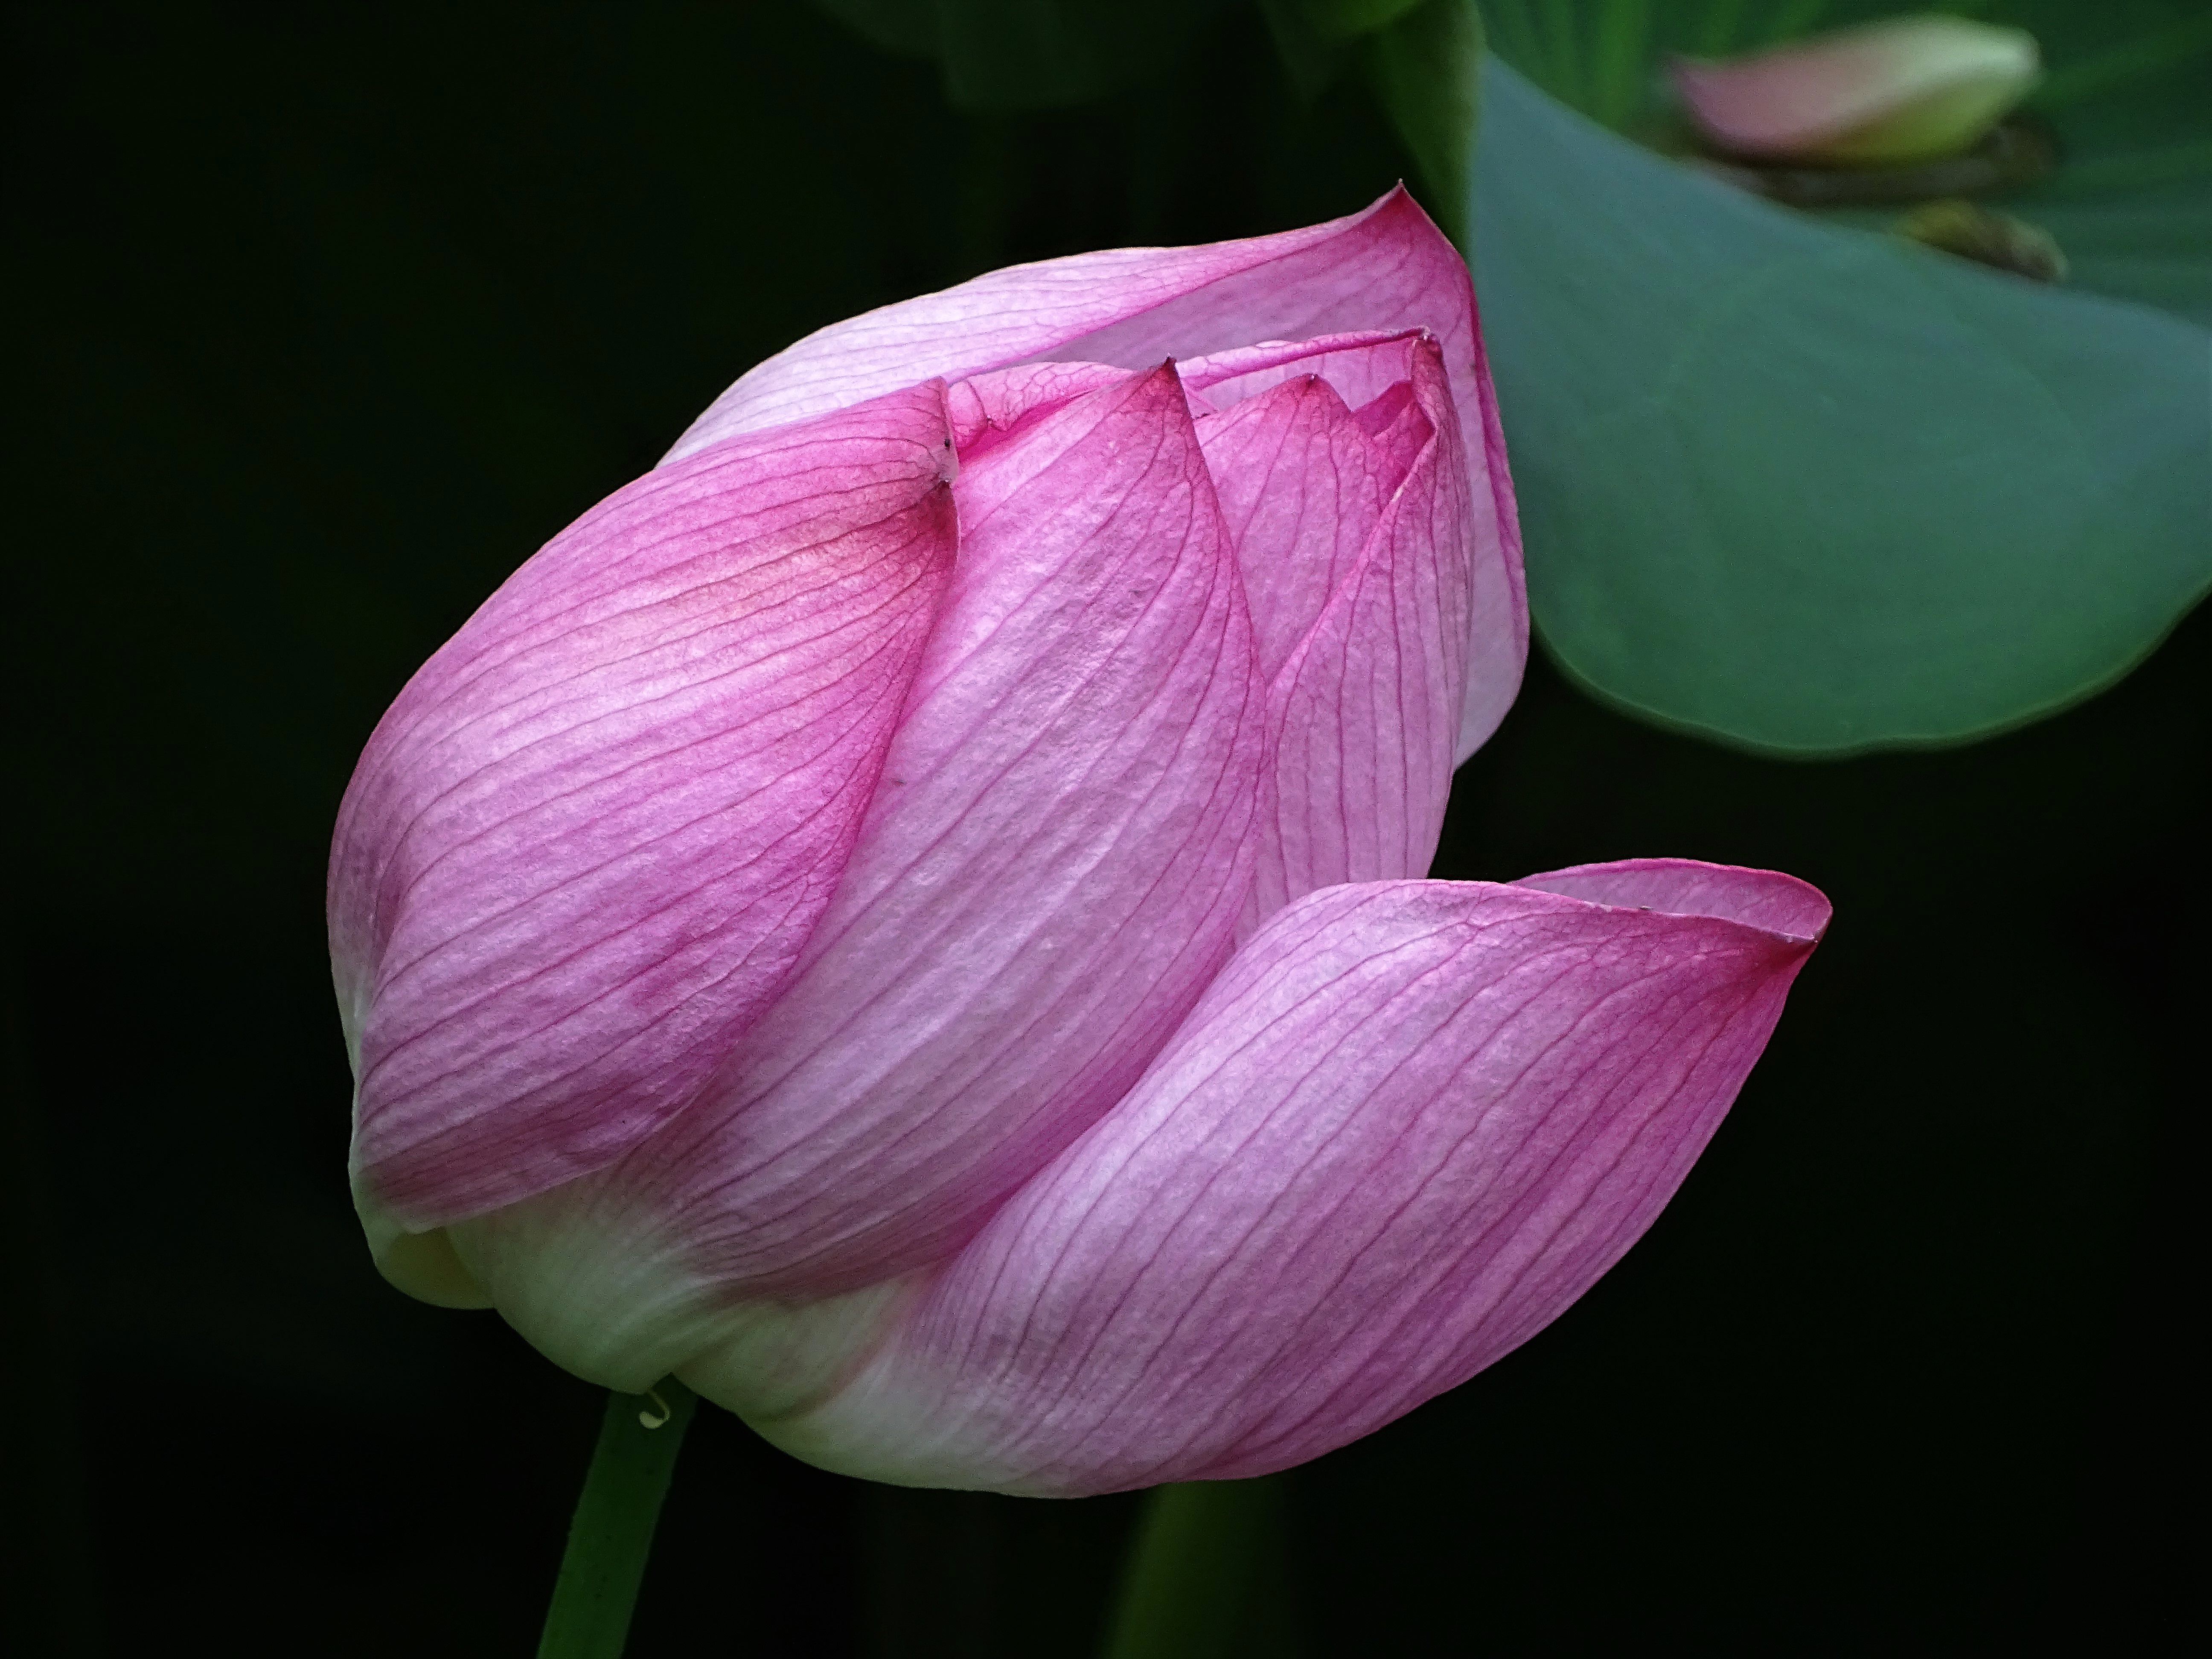
Unbloomed Nelumbo Nucifera Flowers
The image shows a Nelumbo nucifera flower that has not yet bloomed, with its petals in shades of pink and white. Next to it is a fragment of a similar flower. The background is dark black.
Close-up shot of an unbloomed Nelumbo nucifera flower, with its pink and white petals, and a fragment of a similar flower next to it. The background is dark, drawing attention to the two flowers in the foreground and highlighting their details. The atmosphere in the scene is calm and serene.
Labels: Flower, Plant, Petal, Bud, Sprout, Geranium, Rose, Tulip, Dahlia, Crocus, Nelumbo nucifera, background
Camera: SONY DSC-HX400V
Aperture: F5.6
Exposure: 1/250 sec
ISO: 200
Focal length: 140.2 mm